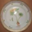
Label: plate